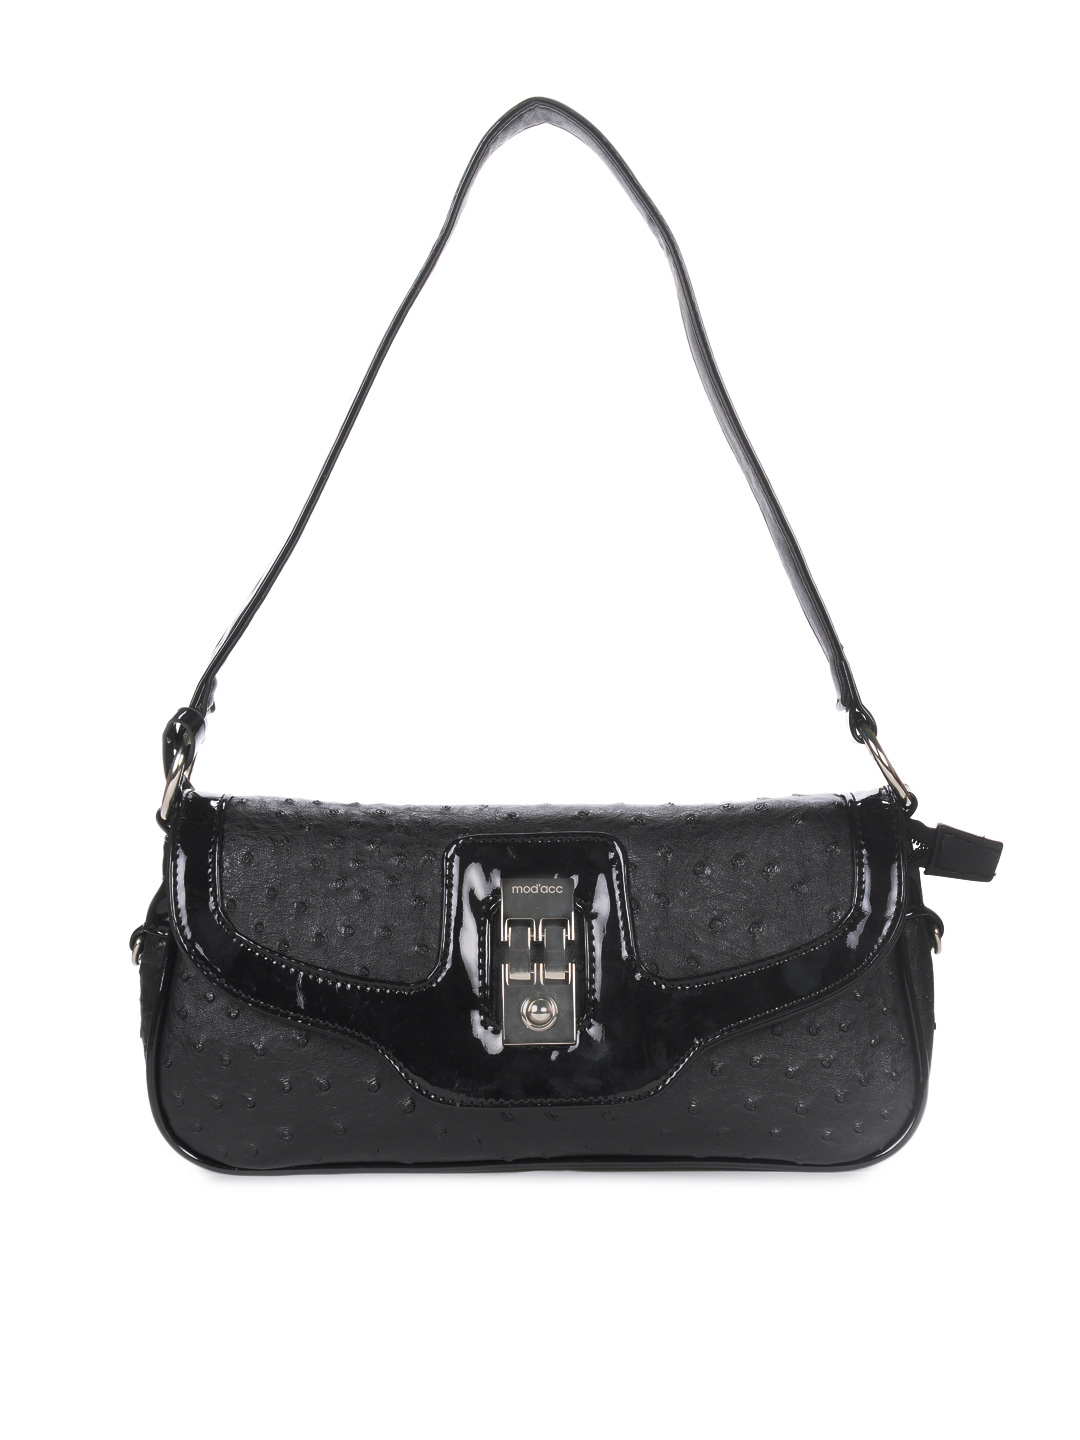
Mod-acc Women Black Handbag
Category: Accessories / Bags / Handbags
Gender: Women
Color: Black
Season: Summer 2012
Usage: Casual